Players (1979 film)

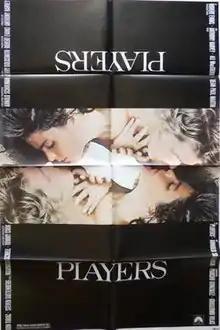
Theatrical release poster

Players is a 1979 American romance drama film directed by Anthony Harvey and starring Ali MacGraw and Dean Paul Martin about a young tennis player who has an affair with an older woman.